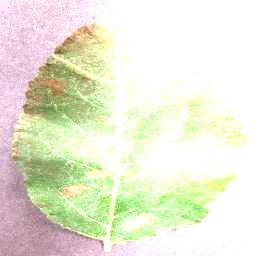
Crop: apple
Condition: cedar_rust